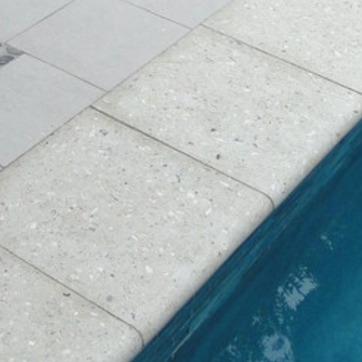
Material: tile